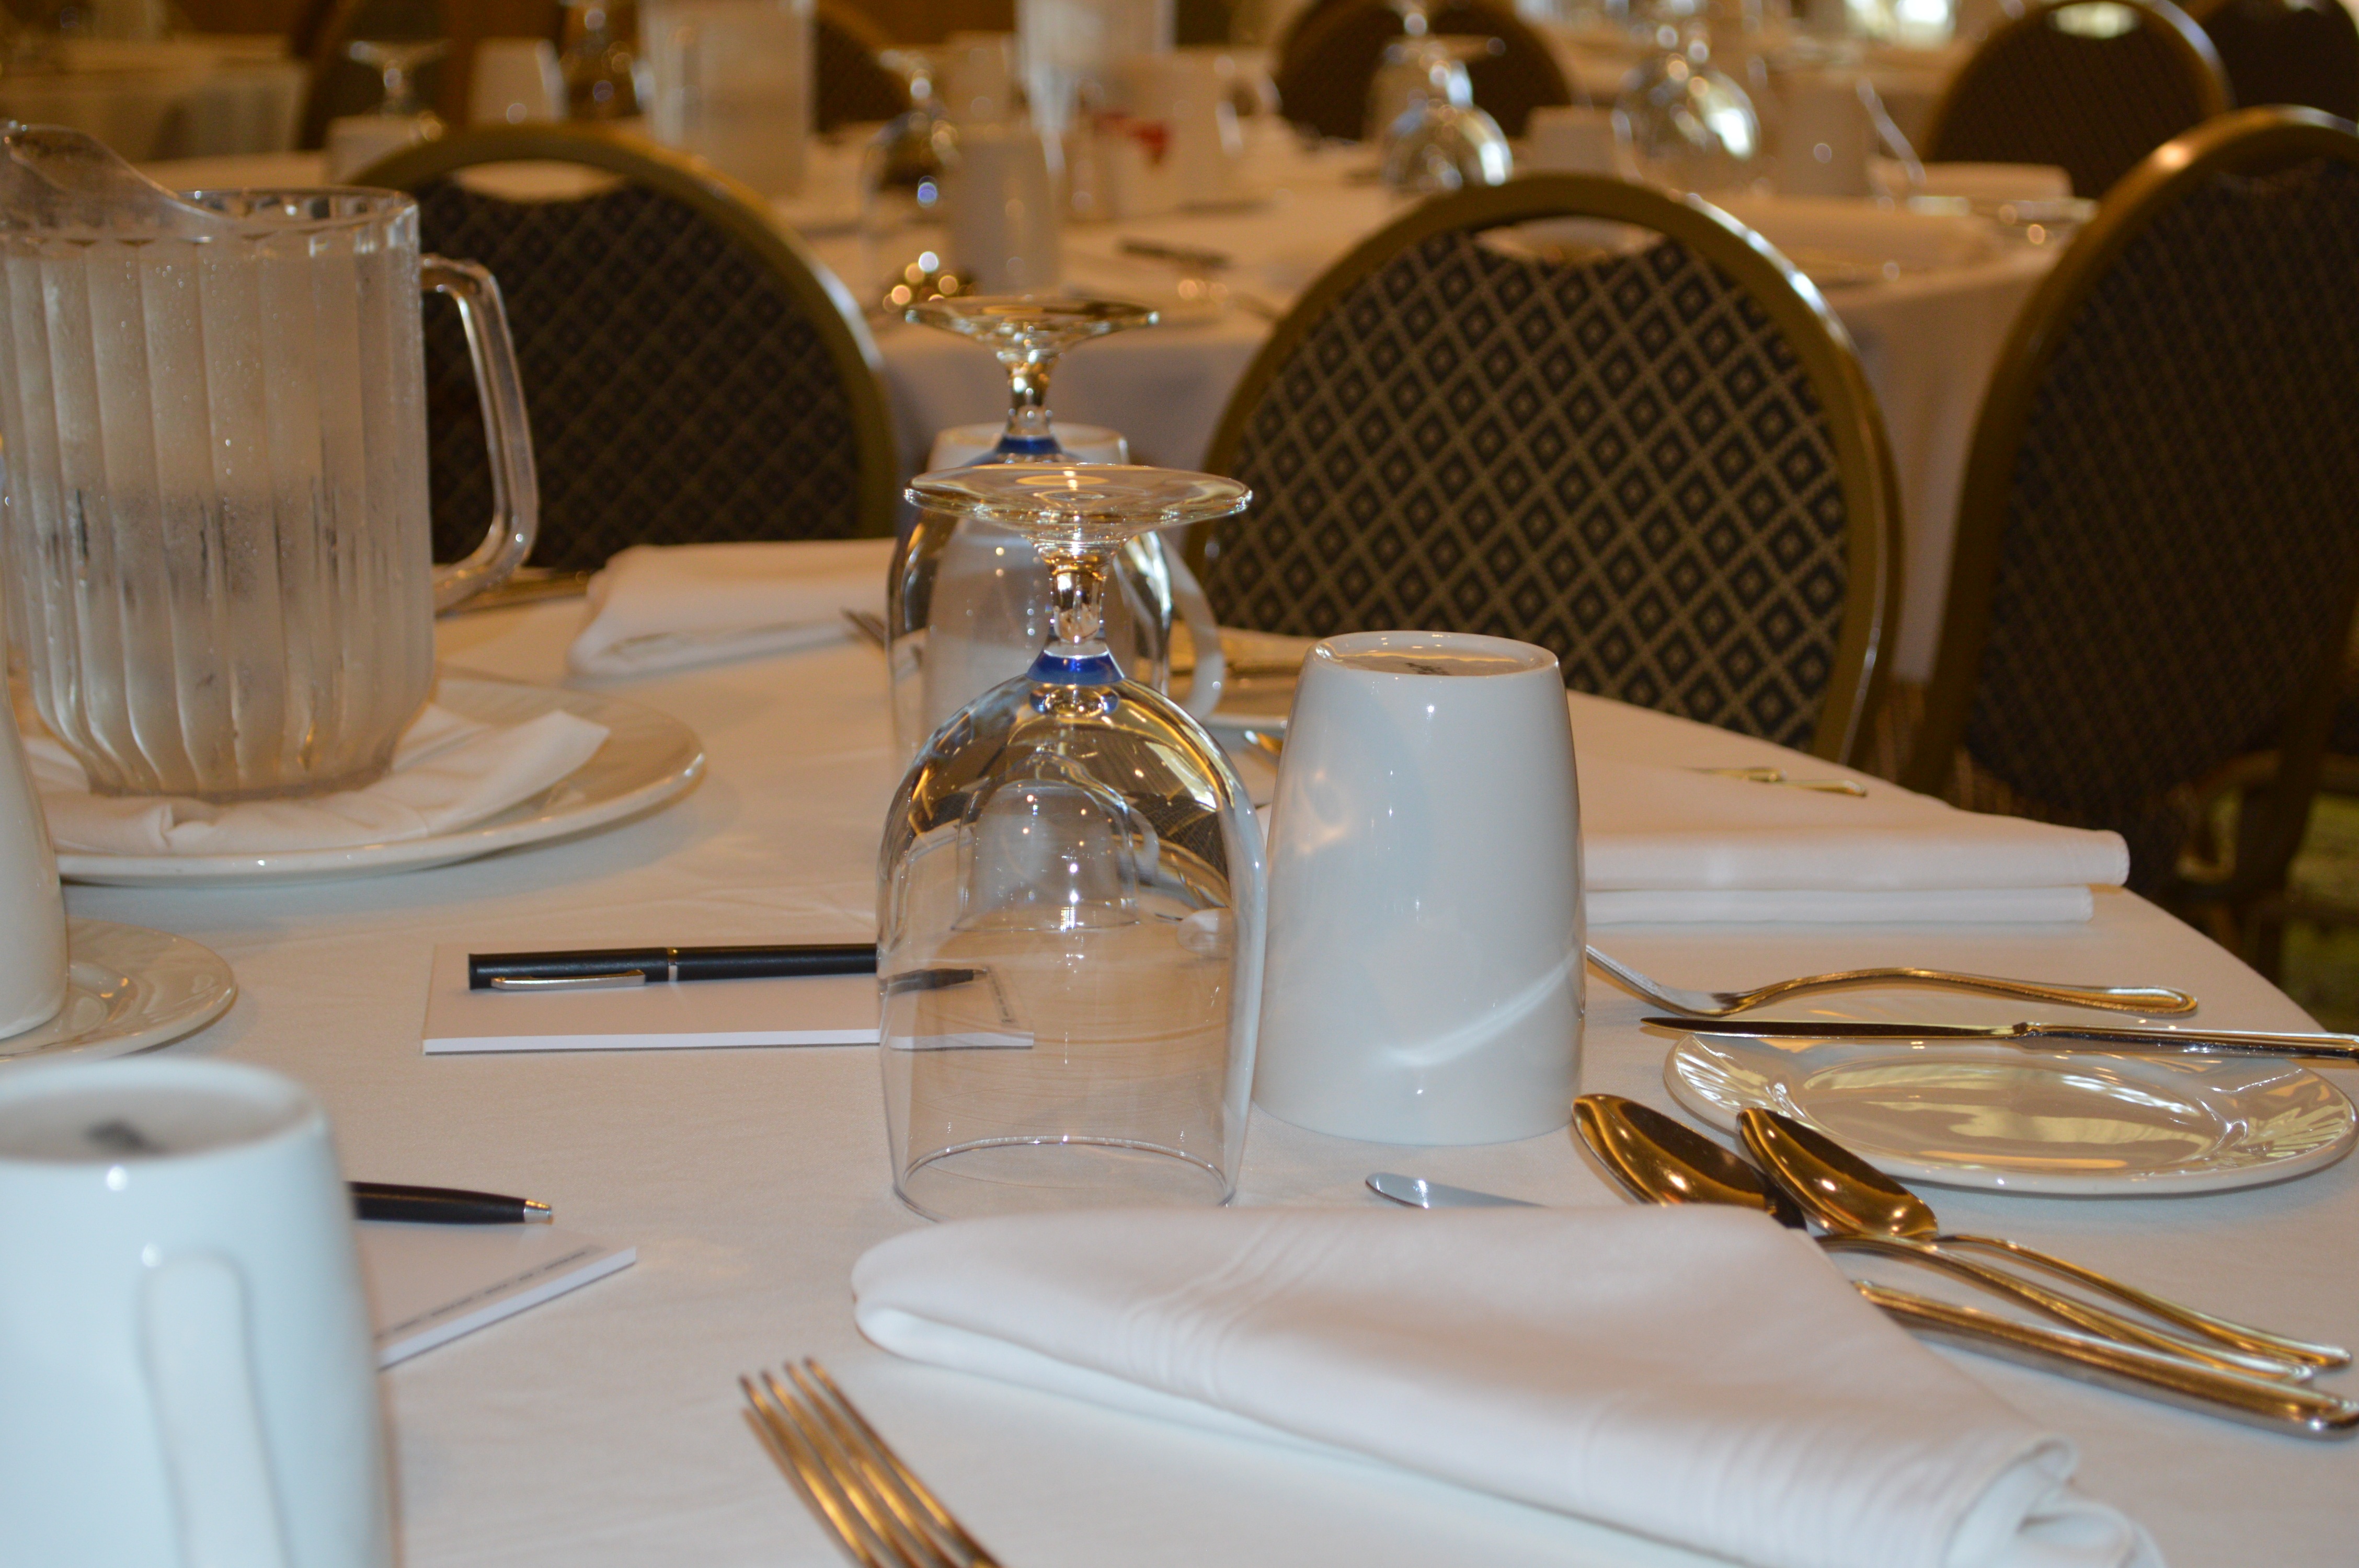
table, restaurant, meeting, meal, lighting, wedding, conference room, interior design, dinner, table setting, banquet, conference, event, brunch, business meeting, office meeting, centrepiece, corporate meeting, business conference, pre meeting